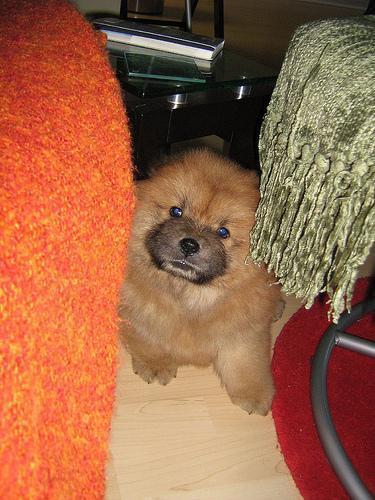
chow